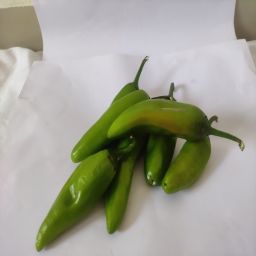
Crop: New Mexico Green Chile
Quality: Unripe